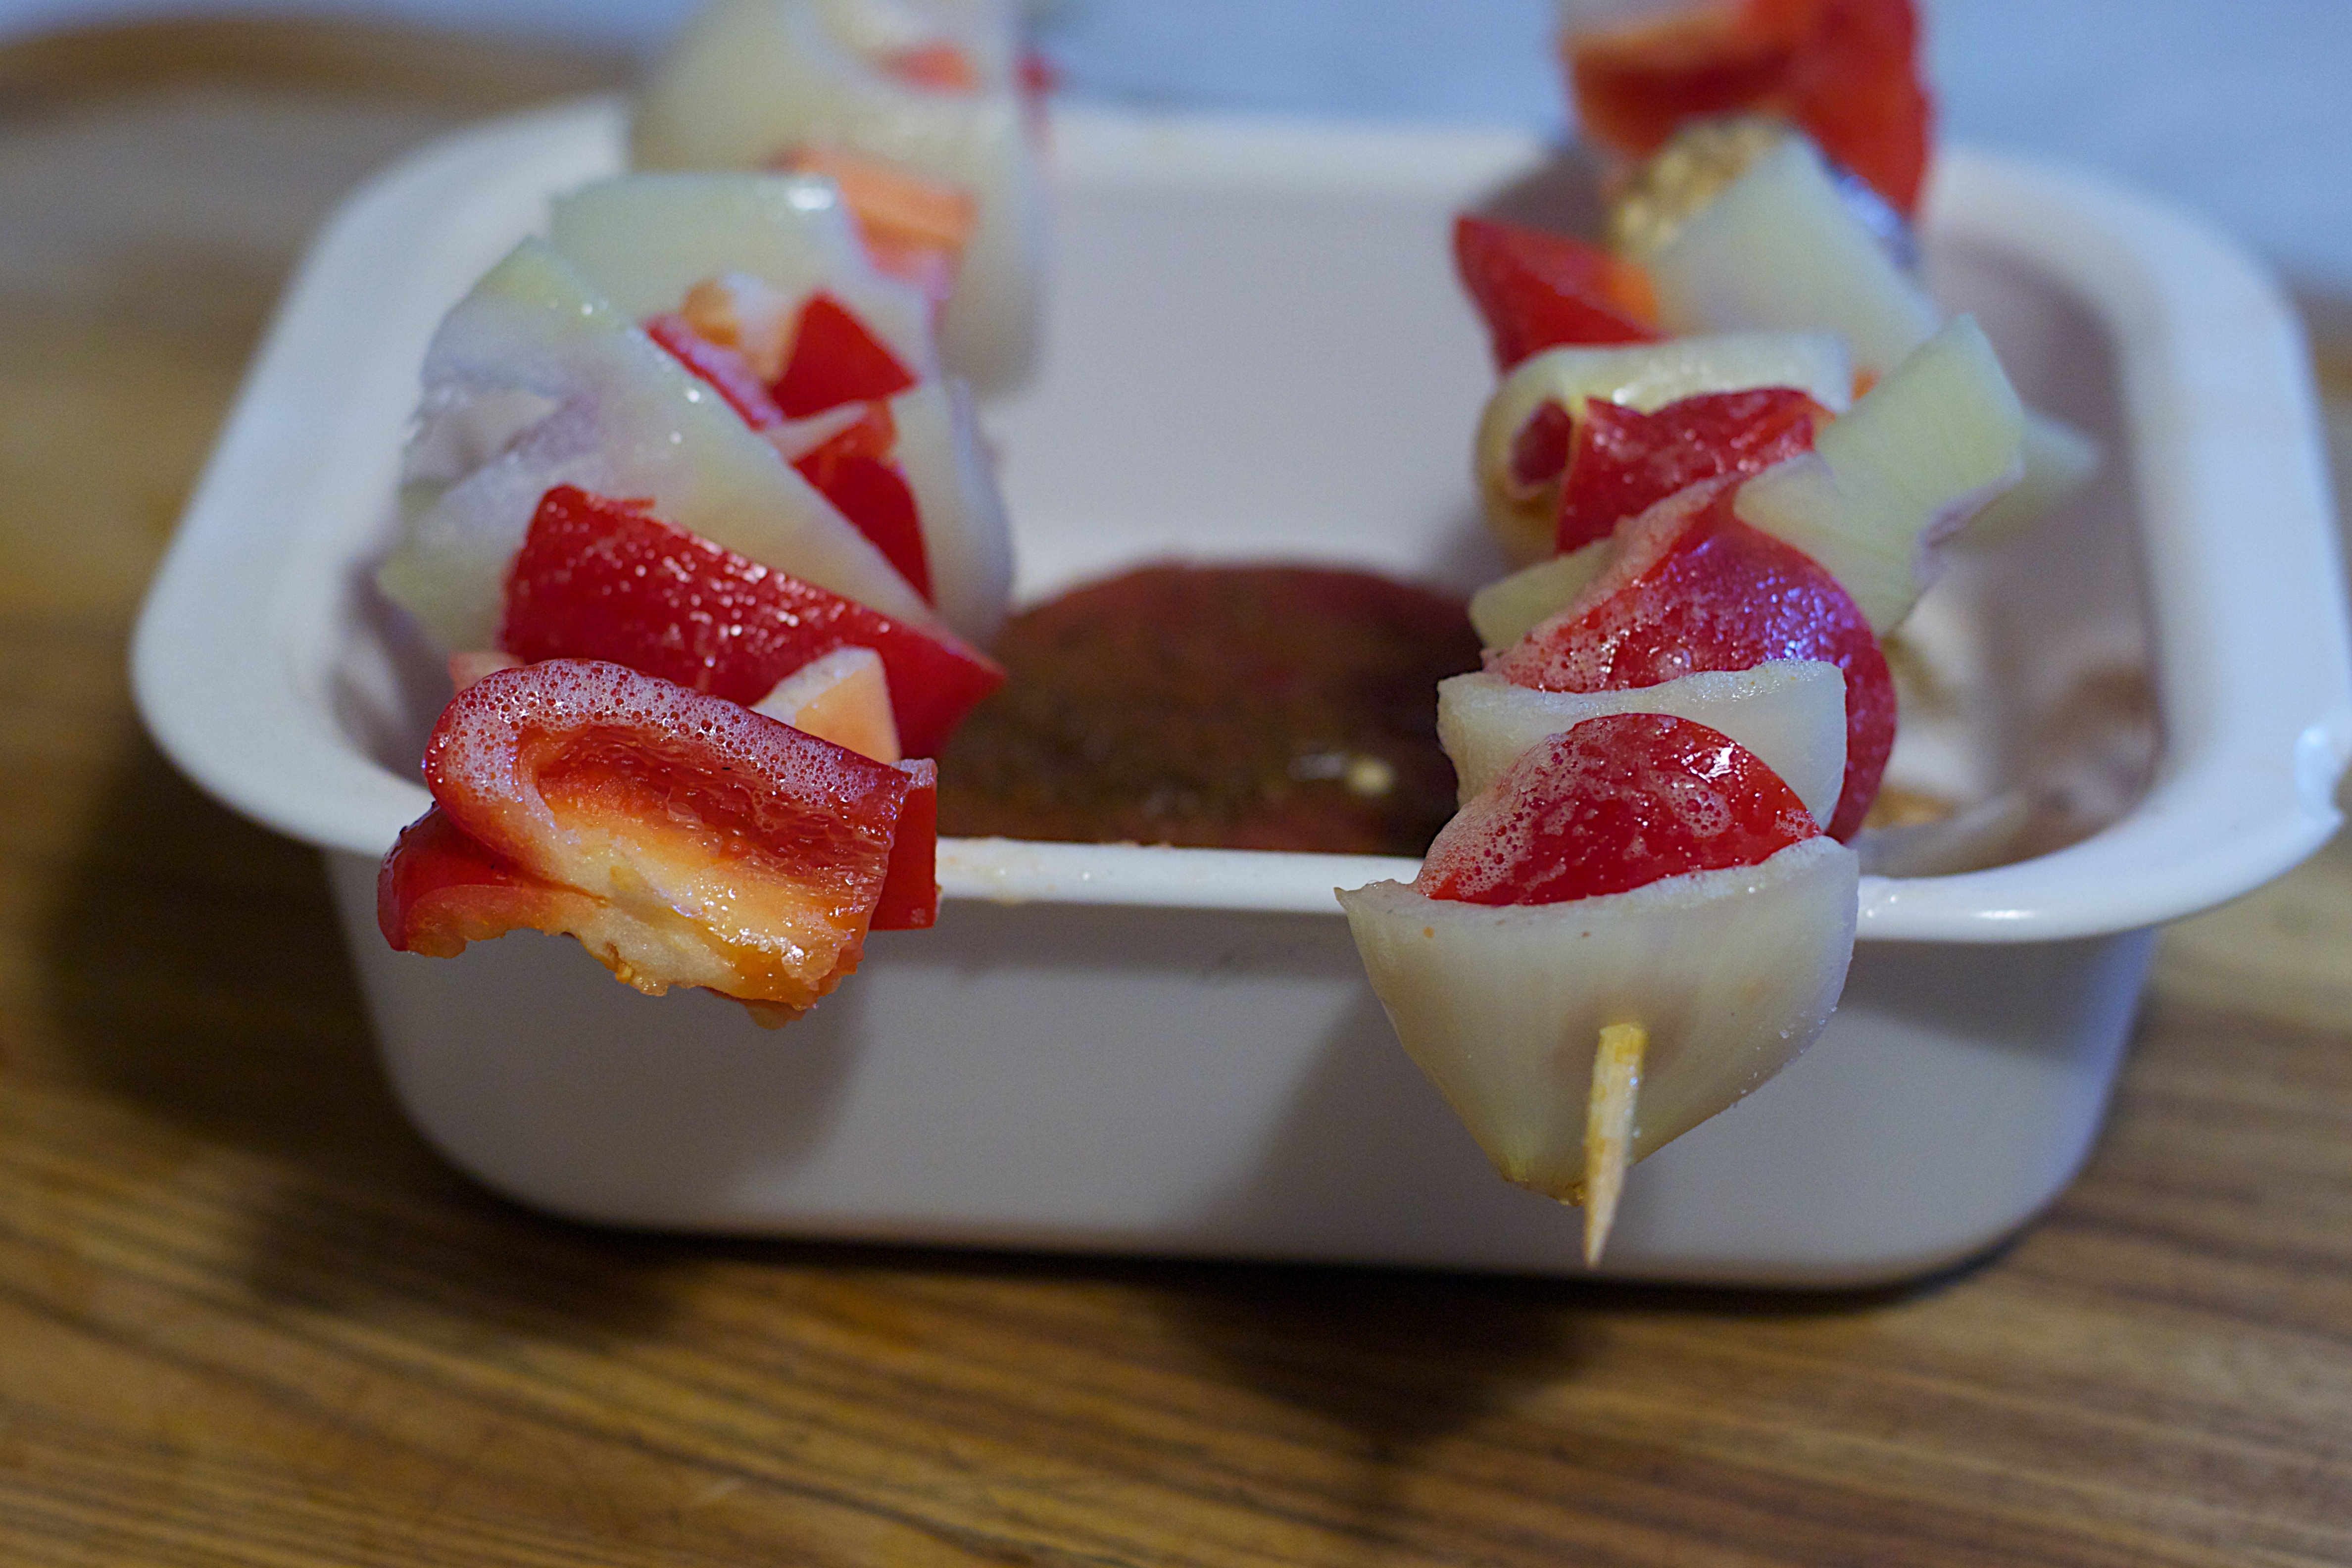
plant, fruit, dish, meal, food, produce, breakfast, dessert, cuisine, strawberry, icing, strawberries, sweetness, flavor